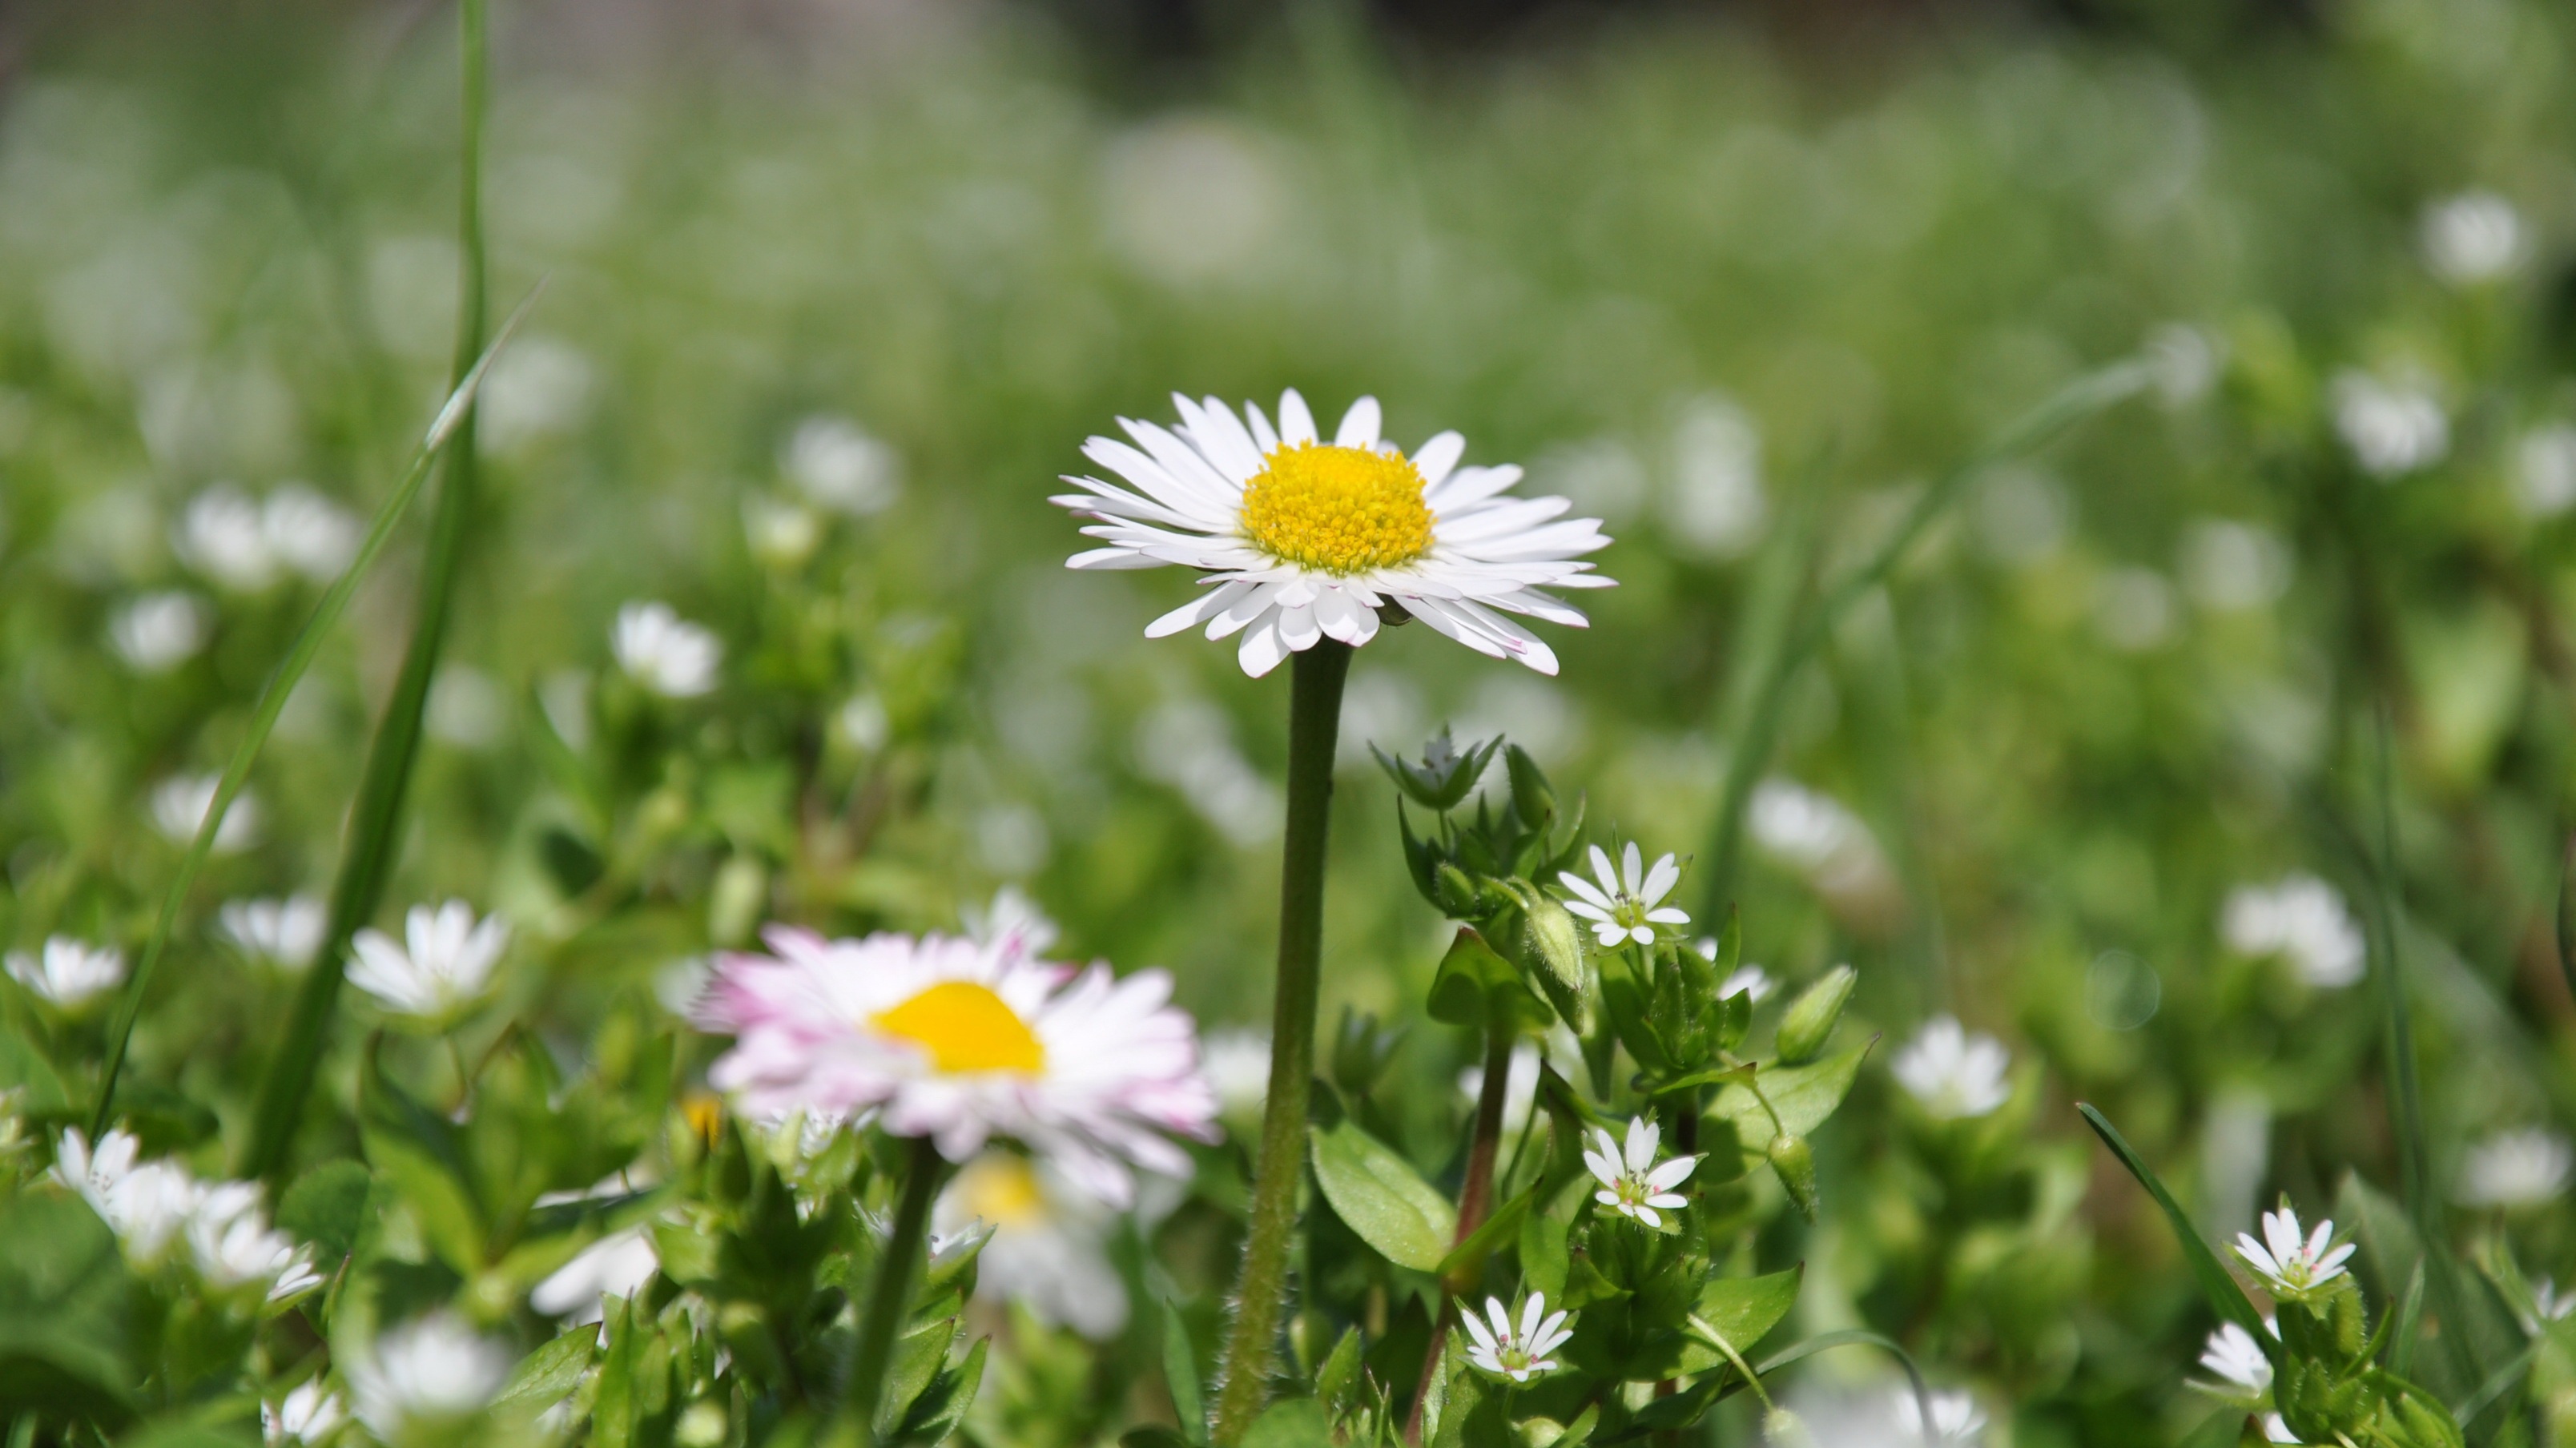
nature, grass, blossom, plant, sunshine, field, lawn, meadow, prairie, flower, petal, daisy, spring, green, botany, flora, wildflower, macro photography, flowering plant, daisy family, oxeye daisy, land plant, chamaemelum nobile, marguerite daisy, garden cosmos